Jef Mermans

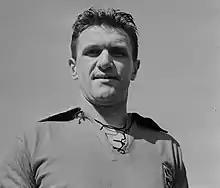
Mermans with Belgium in 1953

Josephus Antoon Louisa "Jef" Mermans (16 February 1922 in Merksem – 20 January 1996 in Wildert), nicknamed "The Bomber", was a football striker from Belgium, who played much of his career at Anderlecht, with whom he won seven Belgian Championship titles and finished top scorer of this competition three times. He played 405 games and scored 369 goals for Anderlecht, making him the club's all time topscorer.